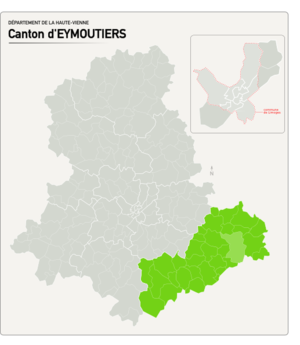
Carte du nouveau canton d'Eymoutiers.
Le canton d'Eymoutiers est un canton français situé dans le département de la Haute-Vienne et la région Nouvelle-Aquitaine.